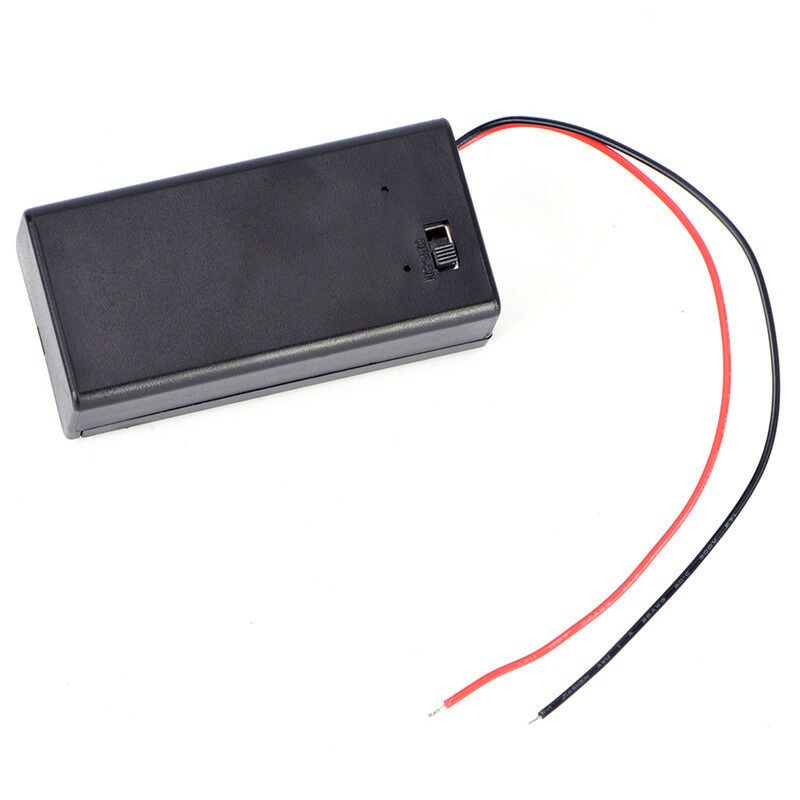
9V Volt PP3 Battery Holder Box DC Case With Wire Lead ON/OFF Switch Cover LJ ME
ITEM NAME:9V Volt PP3 Battery Holder Box DC Case With Wire Lead ON/OFF Switch Cover LJ ME Descriptionï¼š Material: Plastic This battery holder with cover and switch, Can be used as a perfect external power source Size: 68.5x33x21.5mm Battery Not included. With cover and switch, it can be used as a perfect external power source. Packages: 1 PCS 9V Battery Case.This battery holder with cover and switch, Can be used as a perfect external power source. With cover and switch, it can be used as a perfect external power source. Battery Not included.
Brand: Shop2IndiaBei
Category: Electronics > Electronics Accessories > Power > Battery Accessories > Battery Holders